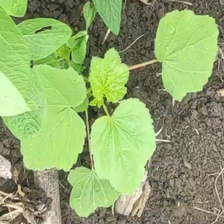
Weed species: Little_Mallow(Malva parviflora)